Rohingya people

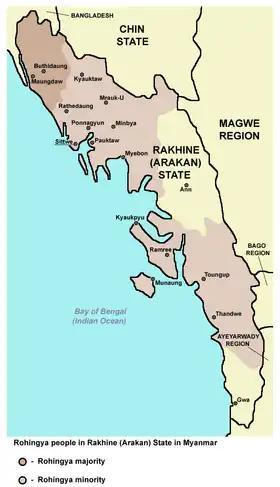
Rohingya people in Rakhine State

Starting in early August 2017, the Myanmar security forces began "clearance operations" against the Rohingya in northern Rakhine state. Following an attack by Rohingya militants of Arakan Rohingya Salvation Army (ARSA) against several security forces' outposts, 25 August, the operations escalated radically—killing thousands of Rohingya, brutalising thousands more, and driving hundreds of thousands out of the country into neighbouring Bangladesh while their villages burned—with the Myanmar military claiming that their actions were solely attacks on rebels in response to the ARSA attack. However, subsequent reports from various international organisations have indicated that the military operations were widespread indiscriminate attacks on the Rohingya population, already underway before the ARSA attacks, to purge northern Rakhine state of Rohingya, through "ethnic cleansing" and/or "genocide." In August 2018, study estimated that more than 24,000+ Rohingya people were killed by the Myanmar military and the local Buddhists since the "clearance operations" started on 25 August 2017. The study also estimated that 18,000+ the Rohingya Muslim women and girls were raped, 116,000 Rohingya were beaten, 36,000 Rohingya were thrown into fire